Ben 10/Generator Rex: Heroes United

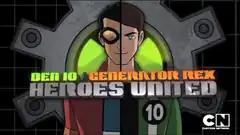

"Ben 10/Generator Rex: Heroes United" is an extended crossover special between "" and "Generator Rex". It takes the form of an extended episode of "Generator Rex", with it having an appearance of Ben Tennyson from "Ben 10: Ultimate Alien" and it being written by Man of Action, the creator of both animated series. "Heroes United" aired on November 25, 2011, on Cartoon Network, taking up a one-hour time block.